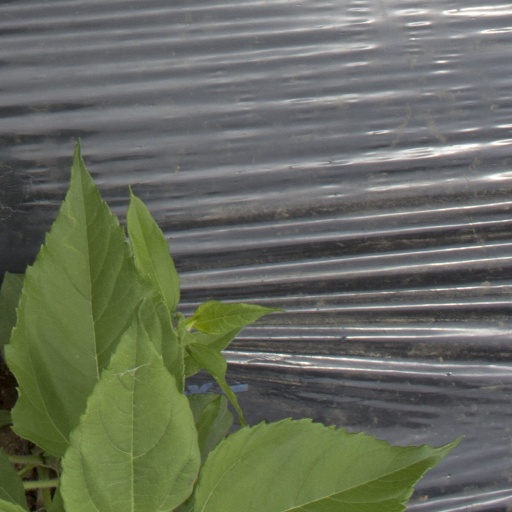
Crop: Jerusalem artichoke